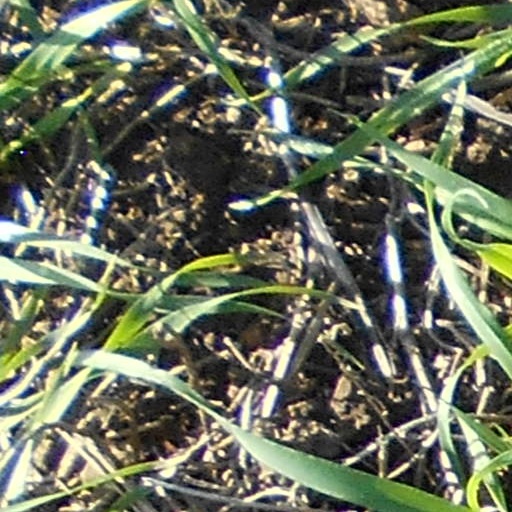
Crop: wheat